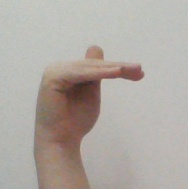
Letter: khaa